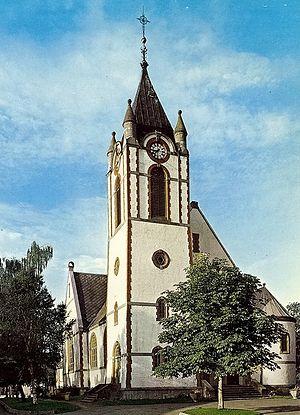
Levanger est une municipalité du comté de Nord-Trøndelag en Norvège. Levanger se situe dans la partie intérieure du Trondheimsfjord. Elle est limitée par les municipalités de Verdal, Stjørdal et Frosta. Elle fait partie de la région du Innherred.